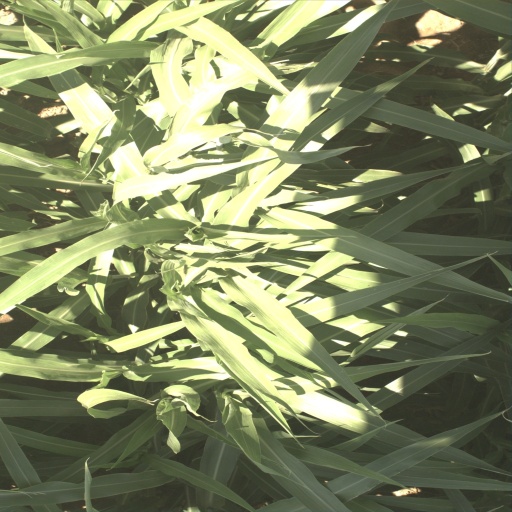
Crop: sorghum